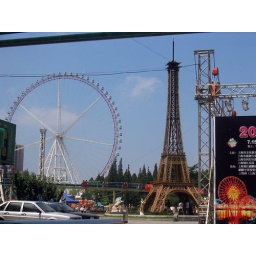
yup that's the eiffel tower beside my old home